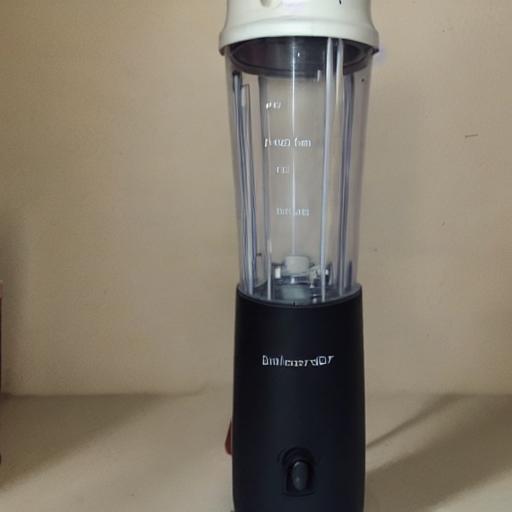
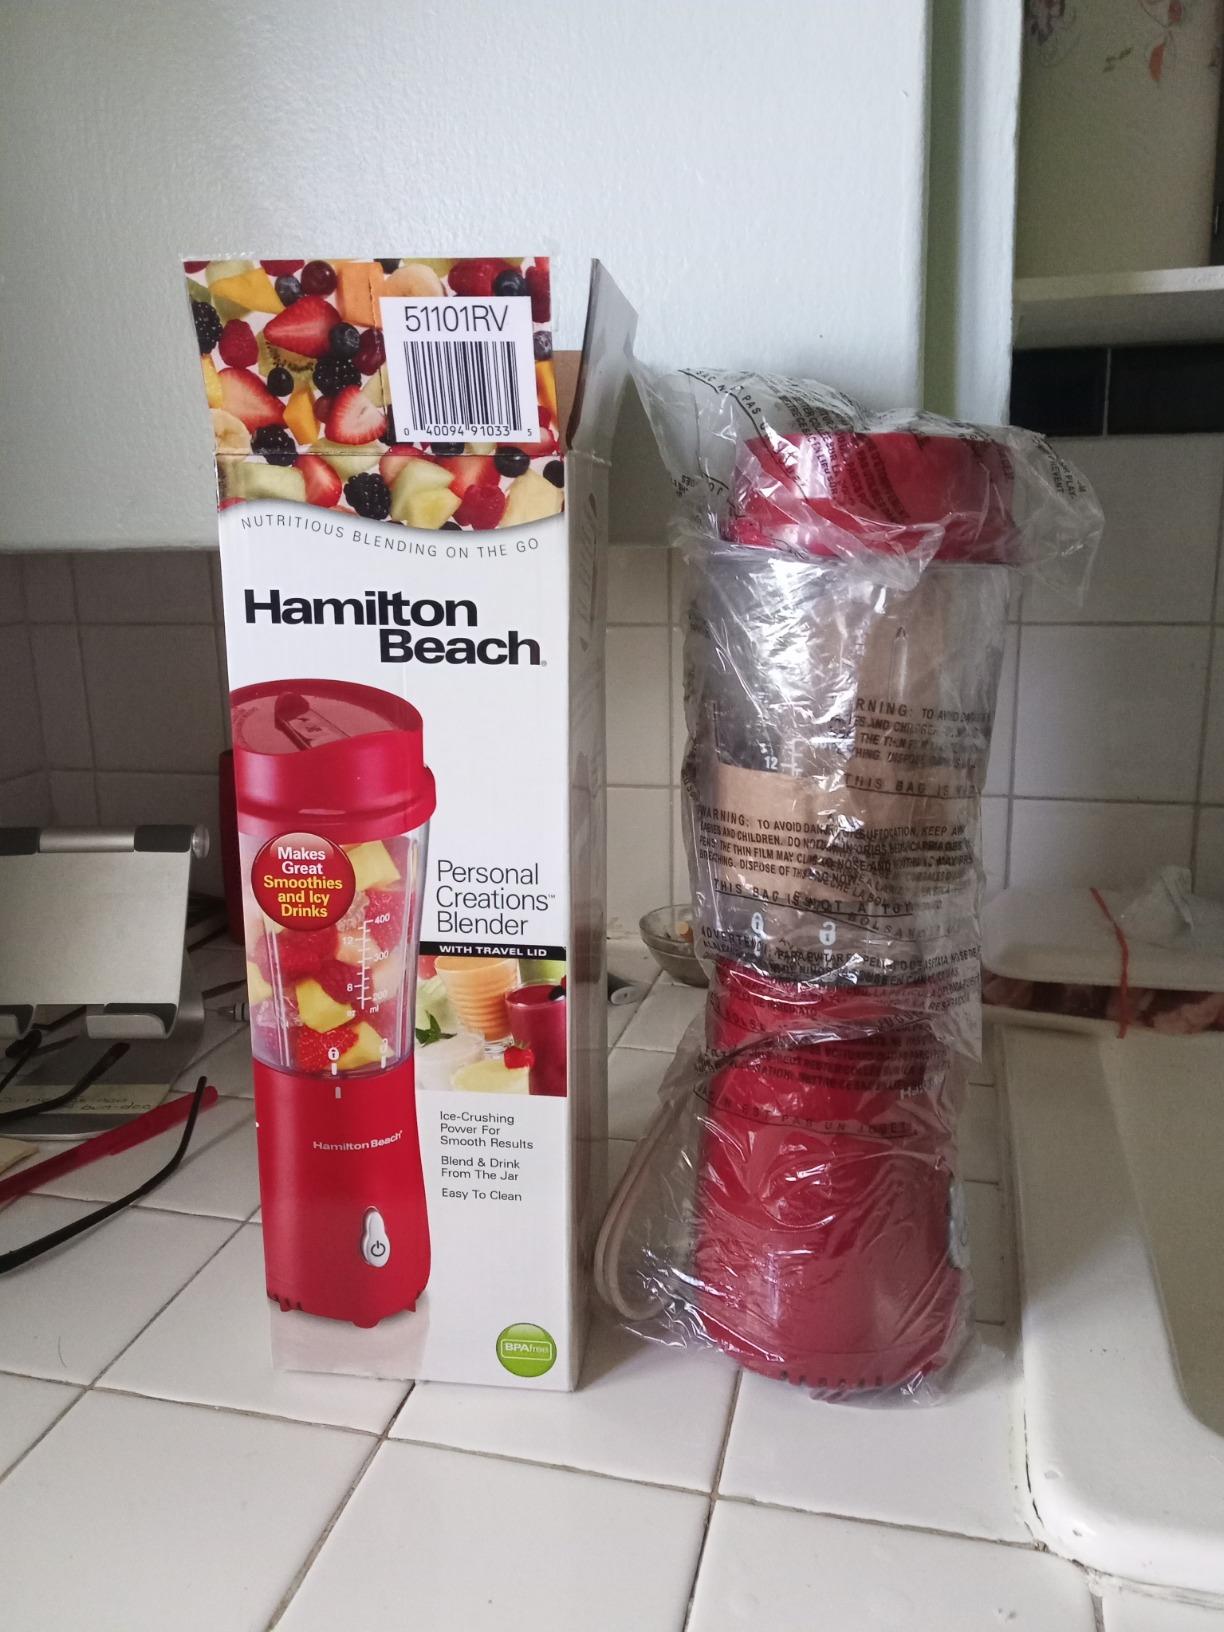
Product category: items_blender
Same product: no